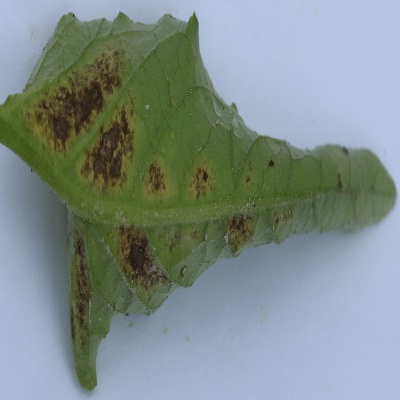
Crop: Tomato
Condition: septoria leaf spot